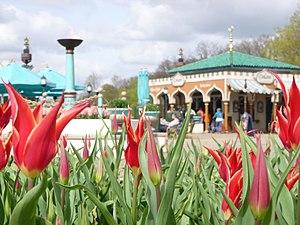
Fata Morgana tulipes
Fata Morgana est un parcours scénique du parc d'attractions néerlandais Efteling.